Siberian sturgeon

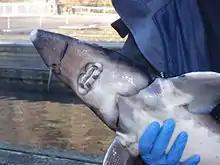
Female "H. baerii" farm bred in Les, Vall d'Aran, Spain

While wild catches have been generally declining, the Siberian sturgeon is increasingly farmed both for meat and to produce caviar from its roe. Because the Lena population of "A. baerii" completes its lifecycle in fresh water and sexually matures relatively early, it is the most common original broodstock for captive-bred specimens. The main producer of Siberian sturgeon caviar is France, while the largest meat producers are Russia and China.